Biotin synthase

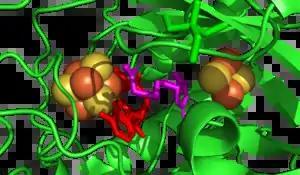
Shown is the biotin synthase active site with [2Fe-2S] and [4Fe-4S] clusters along with dethiobiotin (purple) and S-Adenosylmethionine (red)

In 2004, the crystal structure of biotin synthase in complex with SAM and dethiobiotin was determined to 3.4 angstrom resolution. The PDB accession code for this structure is . The protein is a homodimer, meaning it is composed of two identical amino acid chains that fold together to form biotin synthase. Each monomer in the structure shown in figure contains a TIM barrel with an [4Fe-4S]cluster, SAM, and an [2Fe-2S]cluster.